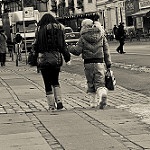
Label: street